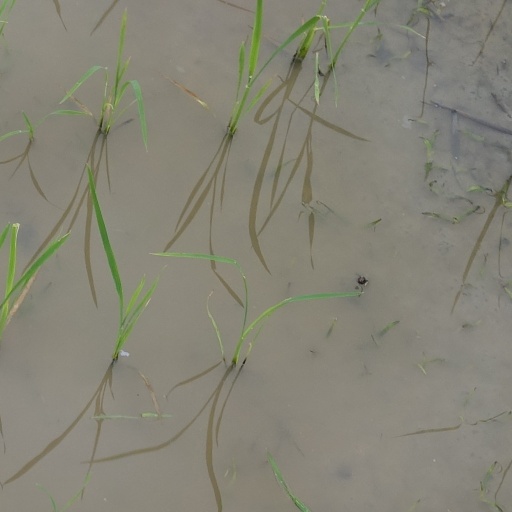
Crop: rice